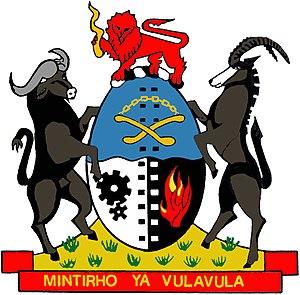
Le Gazankulu était un bantoustan situé dans l'ancienne province du Transvaal d'Afrique du Sud, aujourd'hui dans la province du Limpopo. Le Gazankulu fut un État autonome non reconnu de 1973 à 1994 dans le cadre du régime d'apartheid. Il regroupait principalement des africains de l'ethnie tsonga.